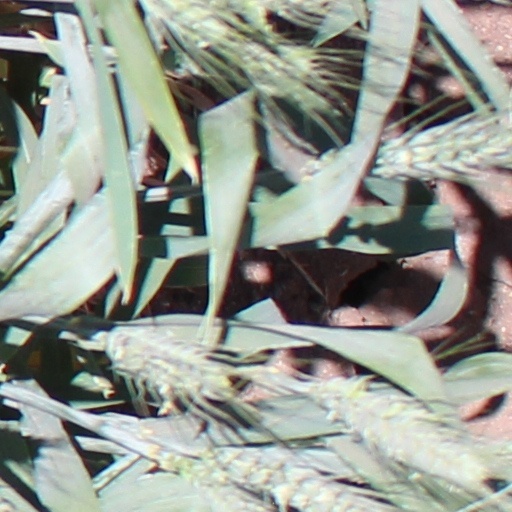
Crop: wheat